Moira Roth

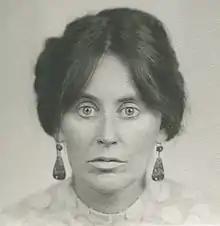
Roth in 1970

Moira Roth (née Moira Shannon; 1933–2021) was an English-born American art historian, feminist art critic, and educator.